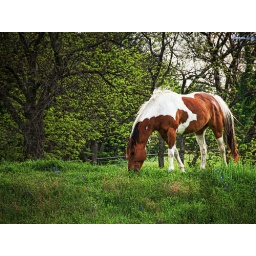
horse in field eating